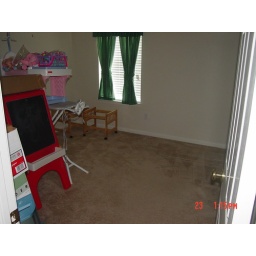
This room is on the east side of the house so we have things away from the window and in the corner.